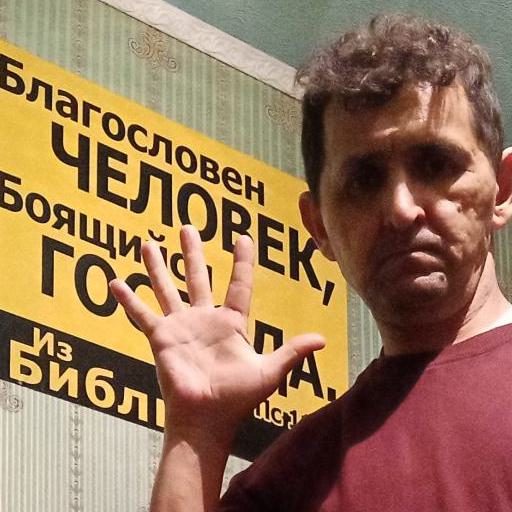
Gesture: palm